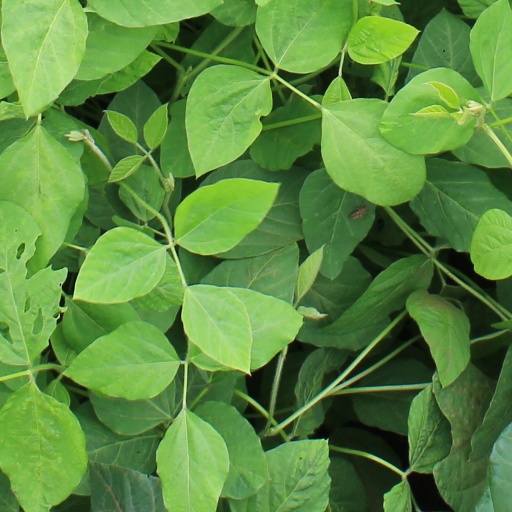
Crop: soybean